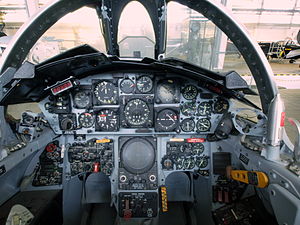
Lockheed F-104 Starfighter / Specifikationer (F-104G)
F-104G cockpit
Lockheed F-104 Starfighter er et enmotors supersonisk interceptor altvejrs-jagerfly fra USA. Flyet blev senere også anvendt som jagerbomber. Oprindeligt blev det udviklet af Lockheed for United States Air Force, men kom i udbredt tjeneste ved USAs allierede verden over, og blev bygget på licens af andre NATO-lande. Flyet kom i tjeneste ved mere end et dusin luftvåben imellem 1958 og 2004. Flyets design team blev ledet af Kelly Johnson, som senere ledte eller bidrog til udviklingen af Lockheed SR-71 Blackbird og andre Lockheed fly.